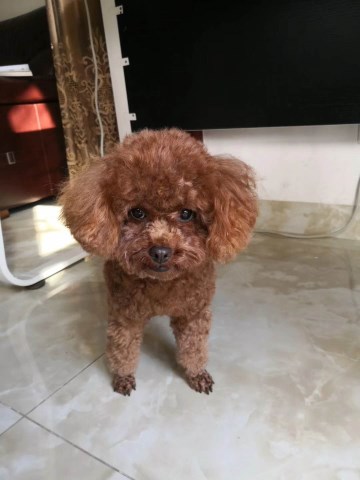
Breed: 2925-n000114-toy_poodle